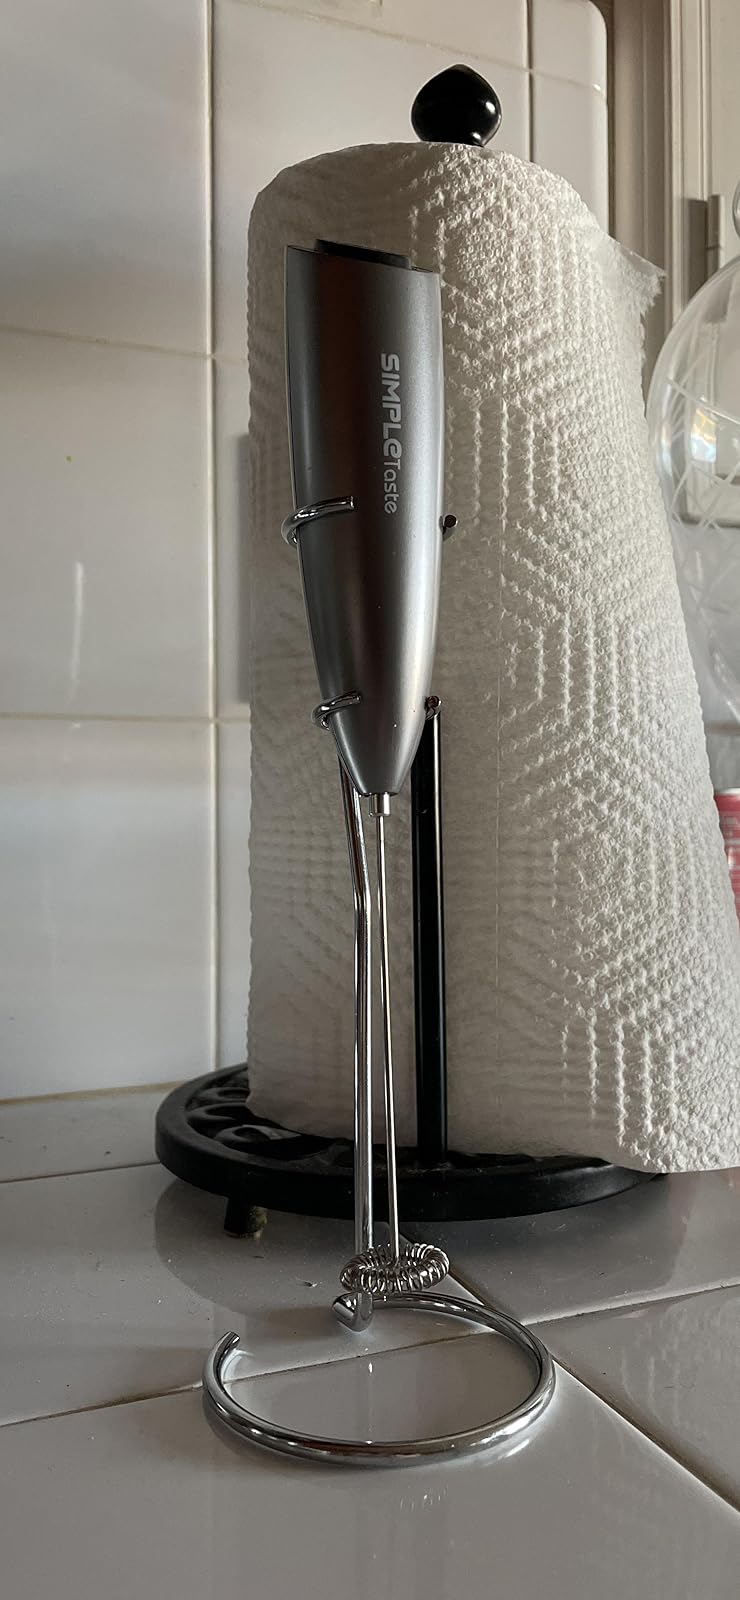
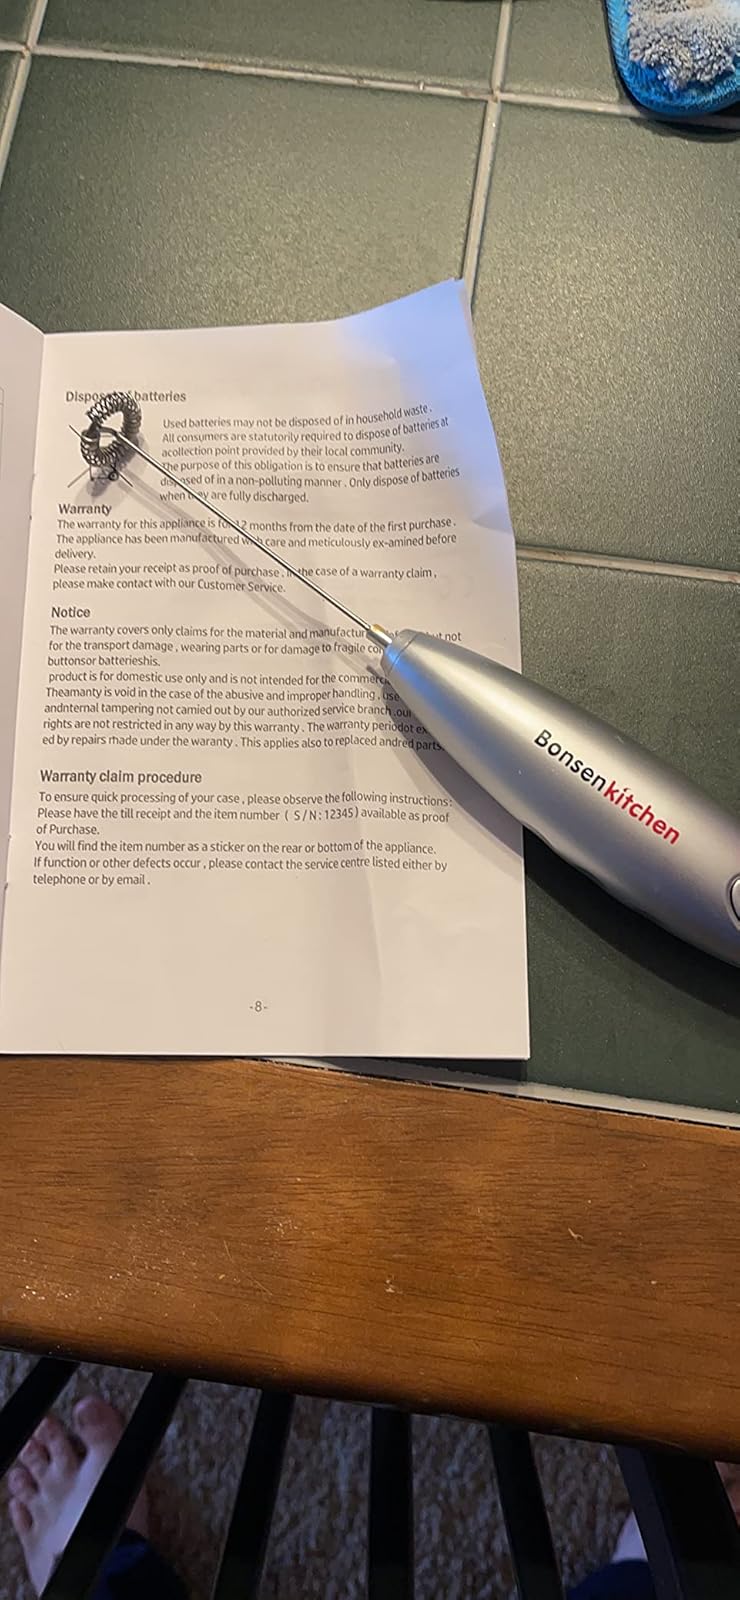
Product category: items_mixer
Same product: no